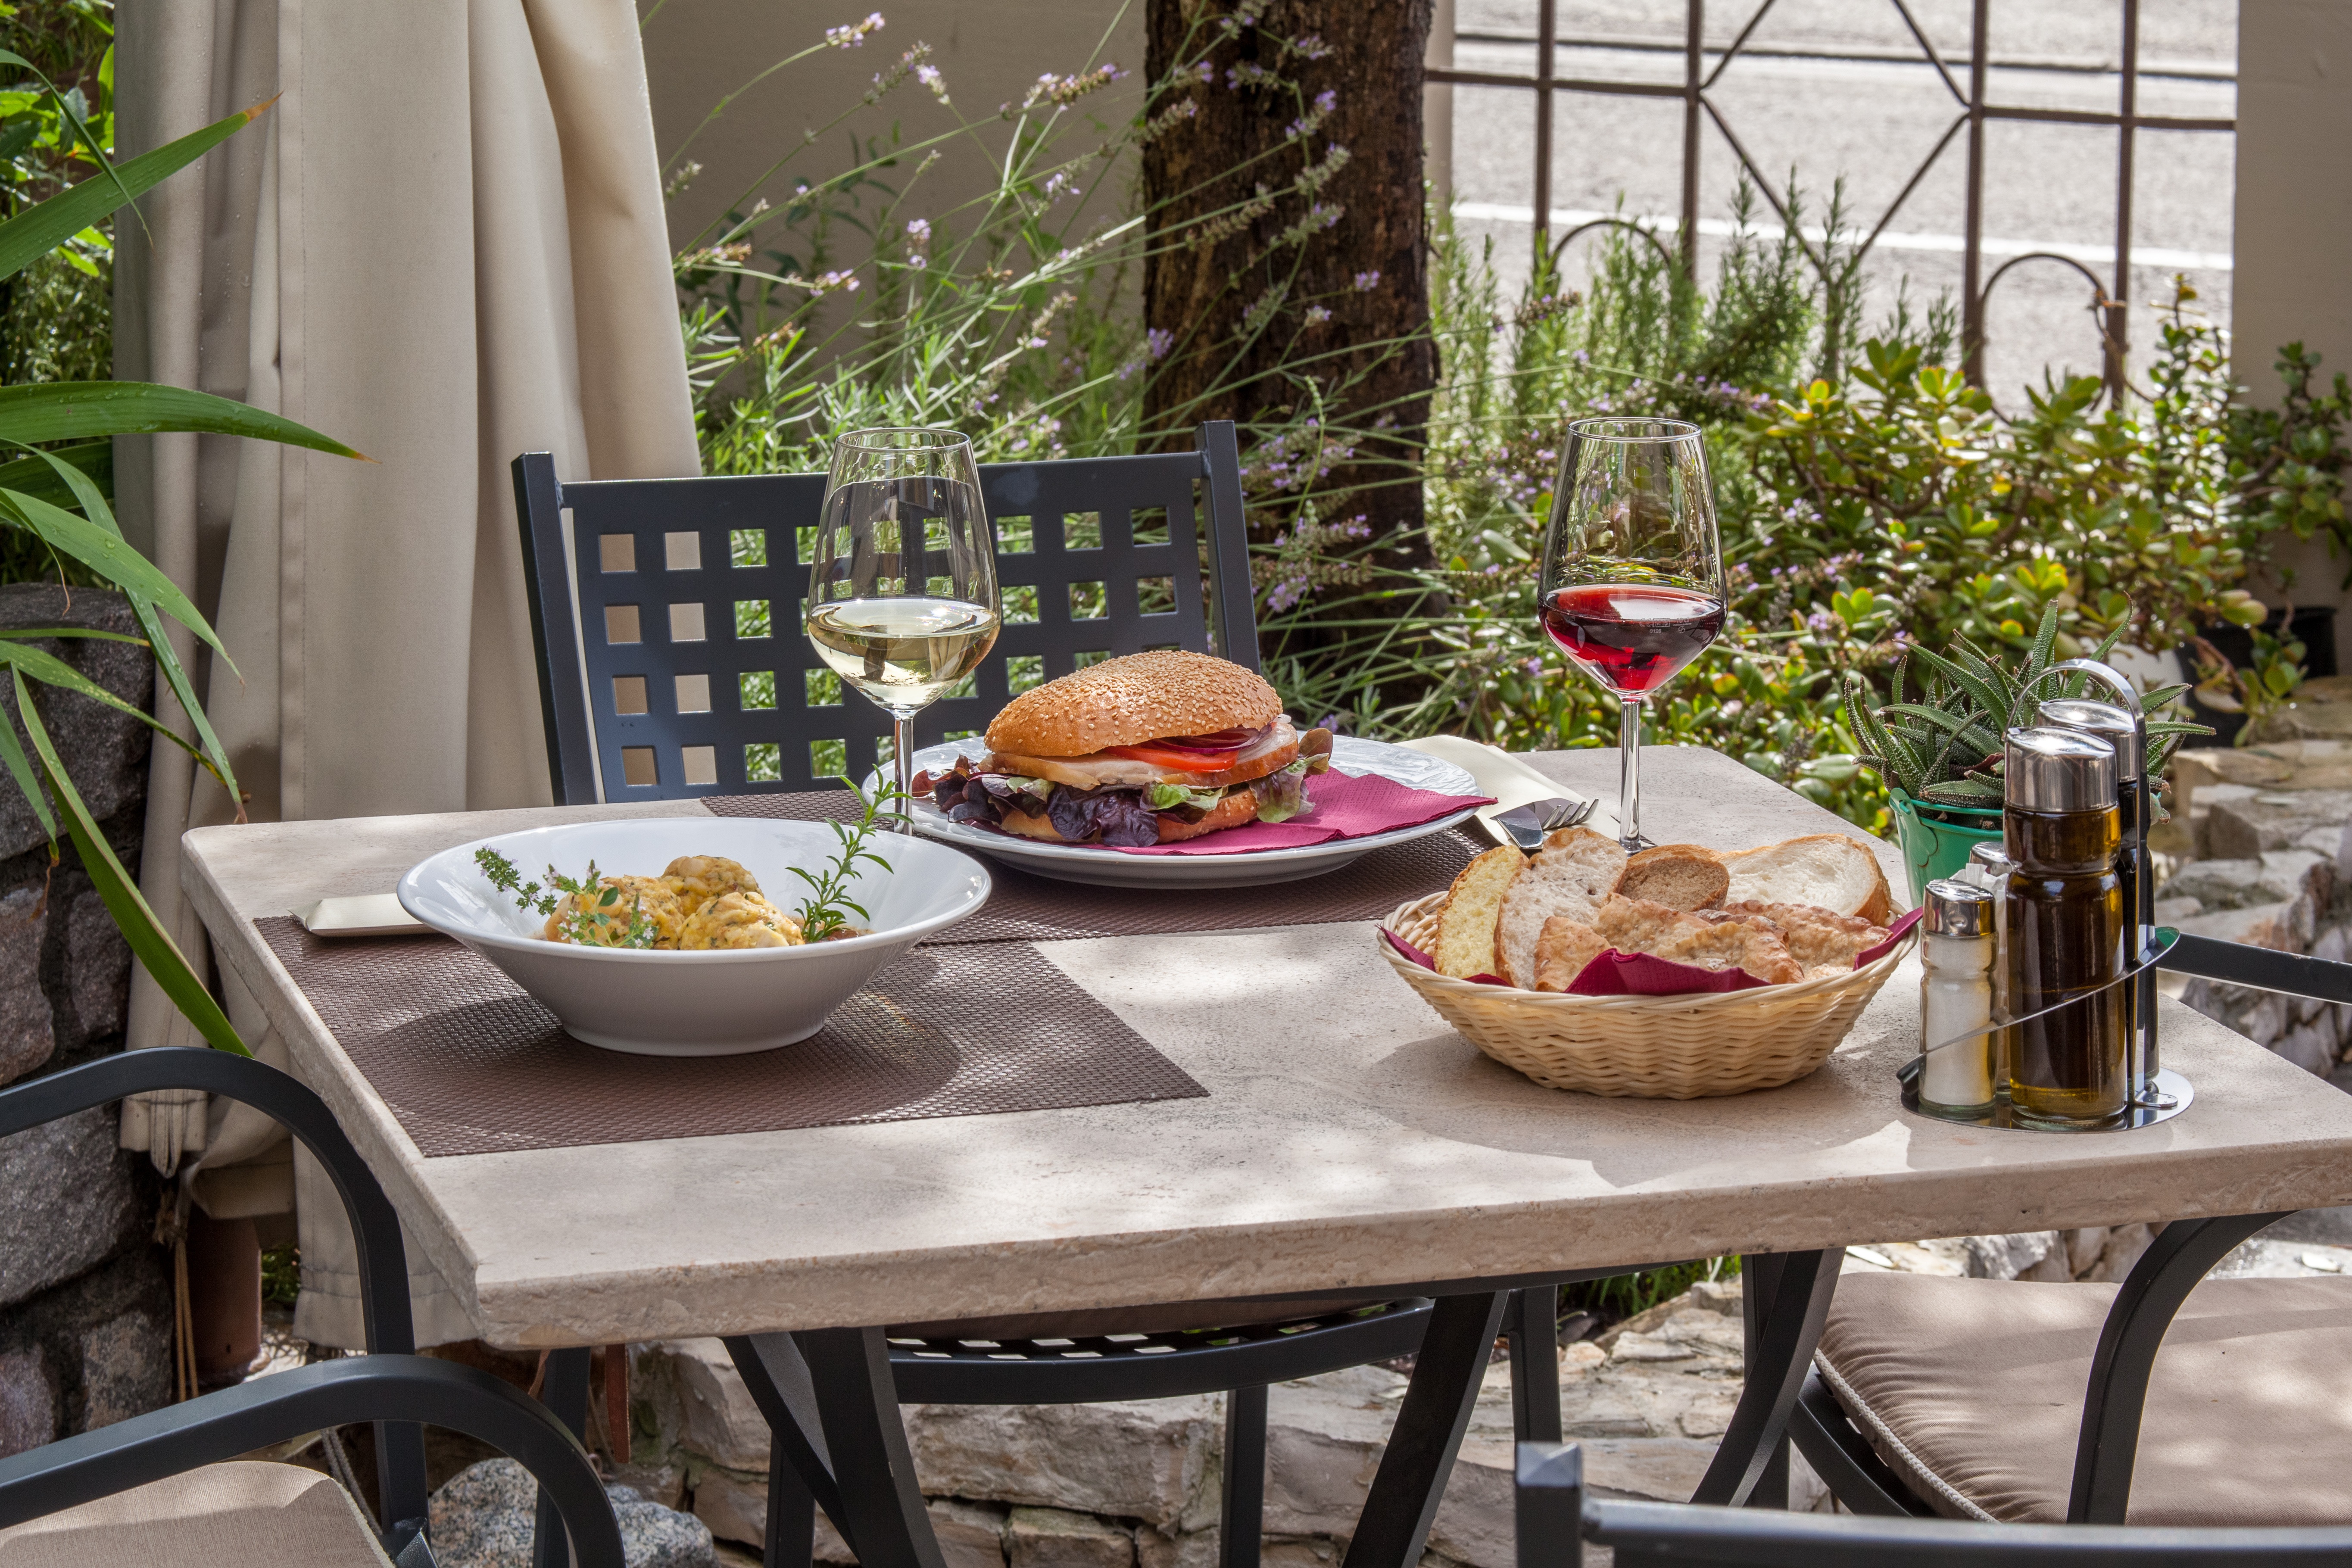
table, cafe, restaurant, home, meal, cottage, backyard, room, breakfast, eat, lunch, interior design, eating, court, brunch, portion, dining tables